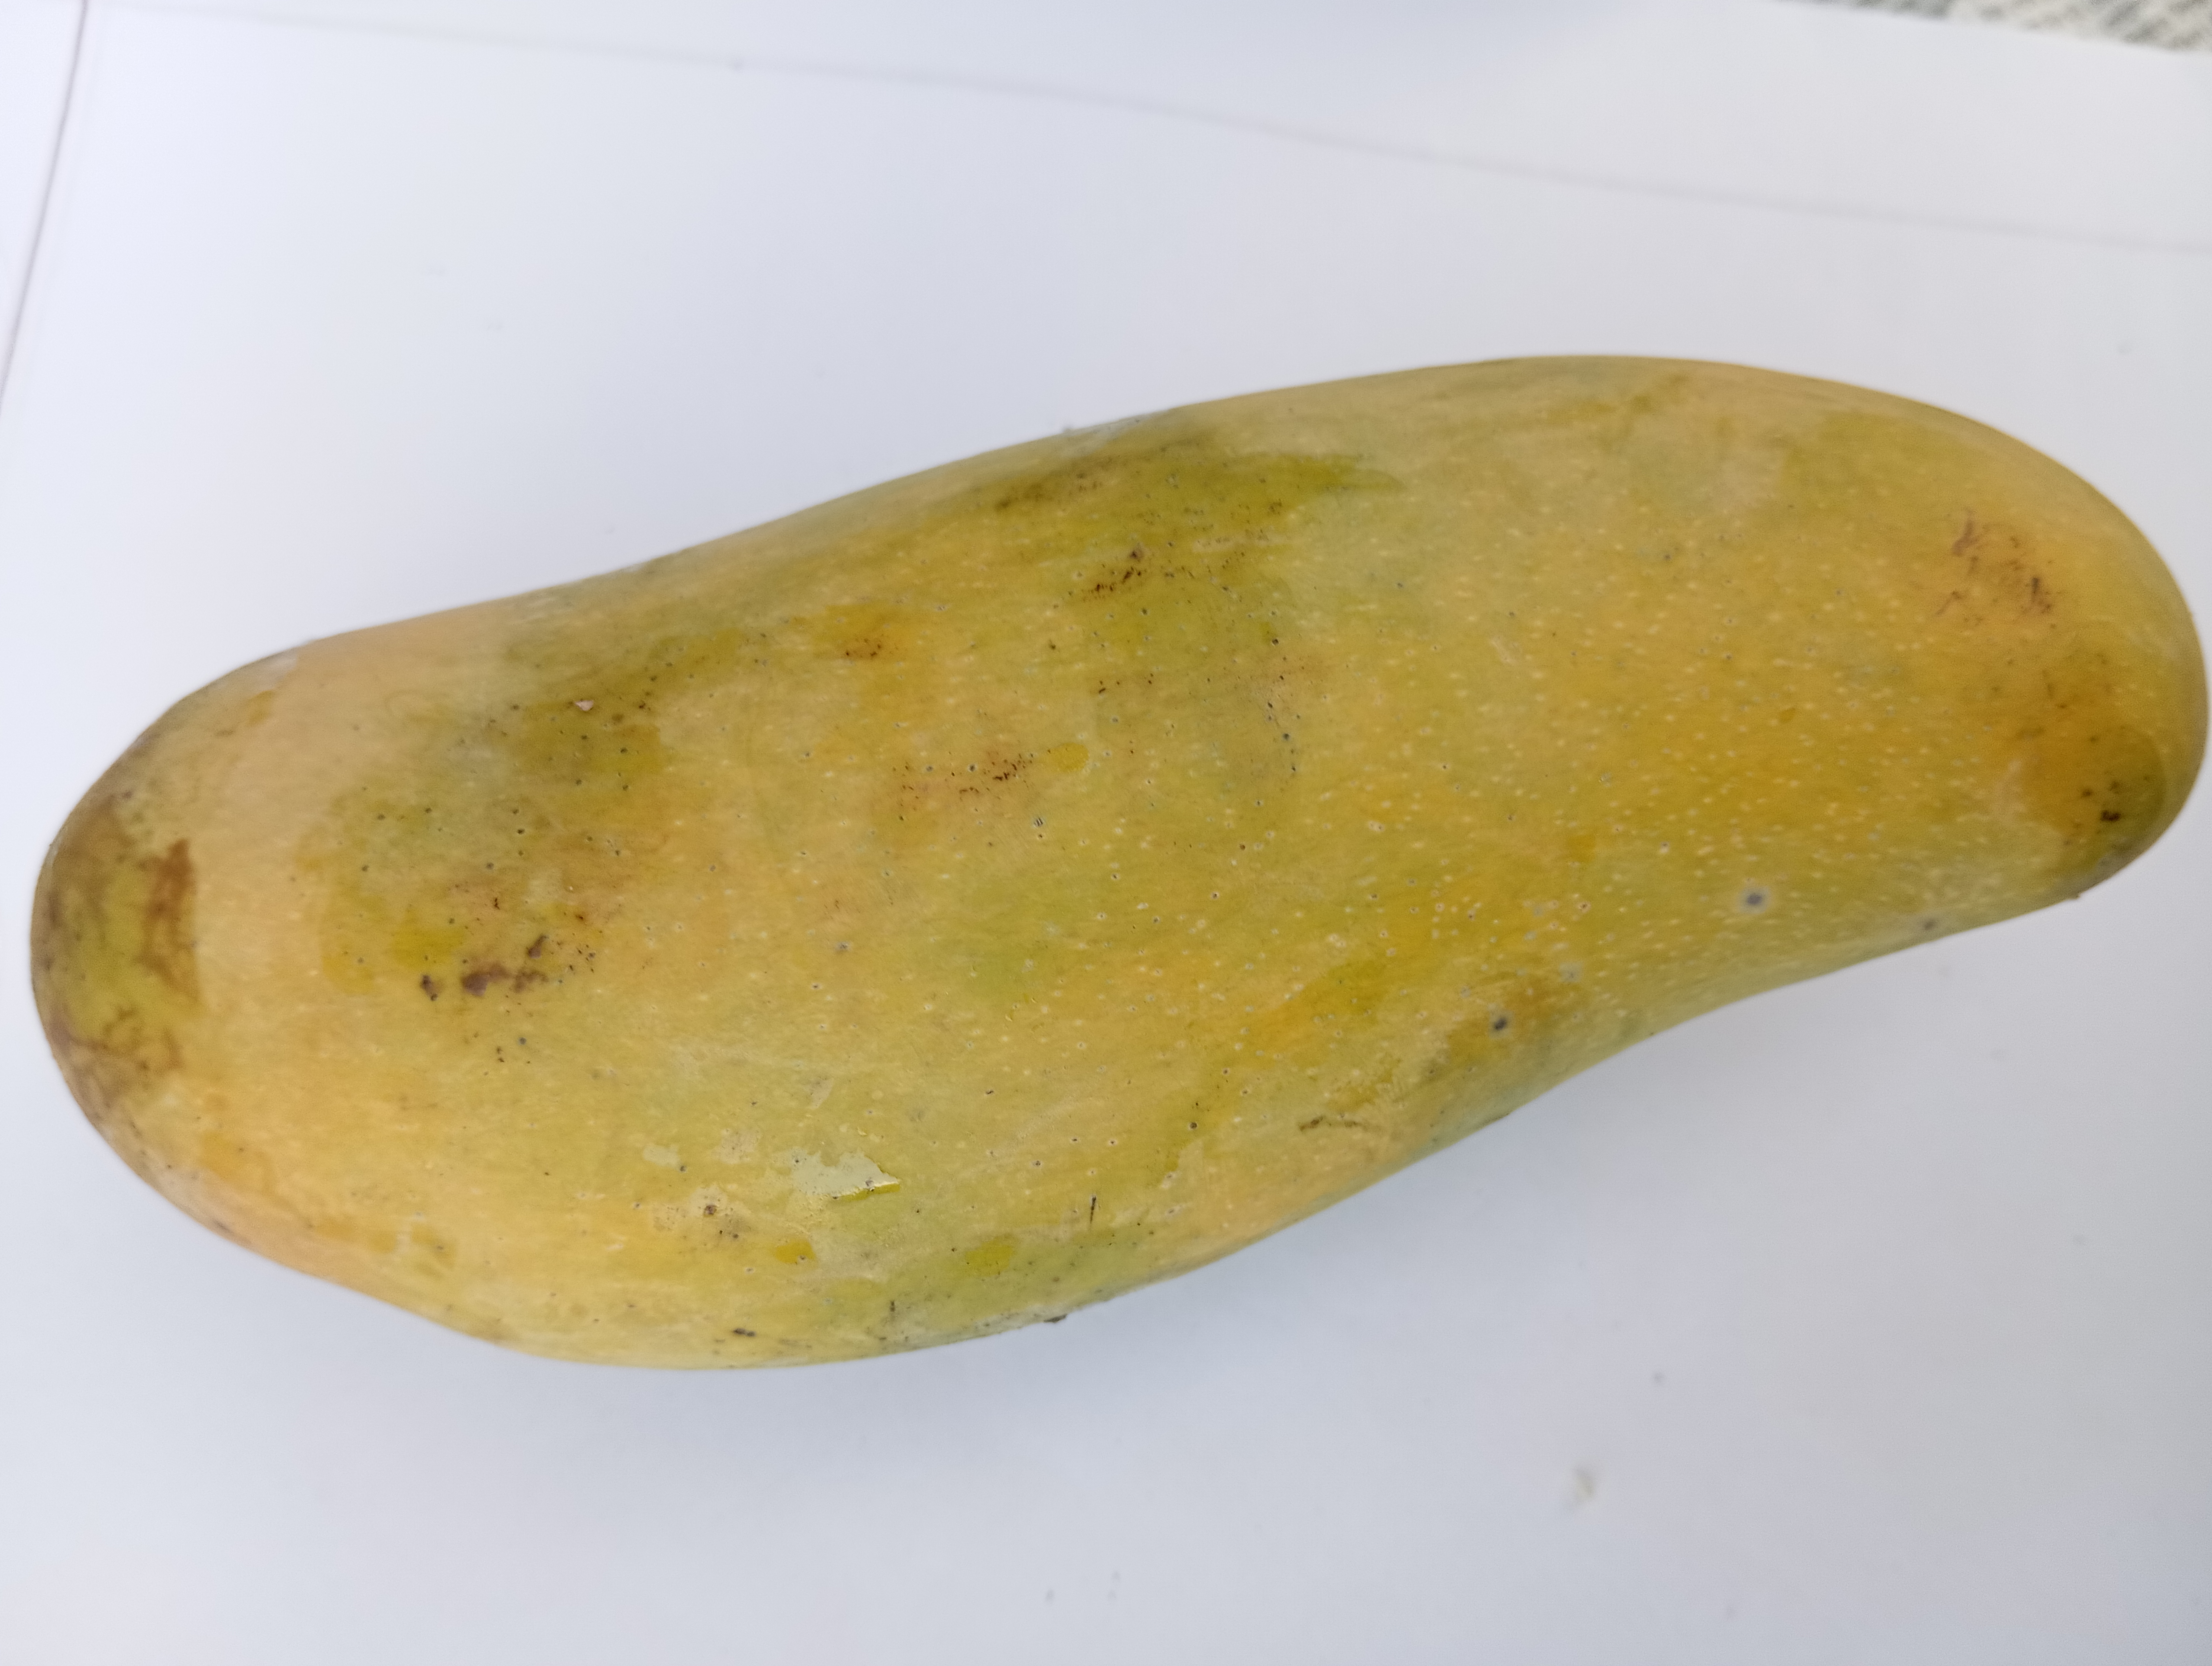
Mango variety: Banana